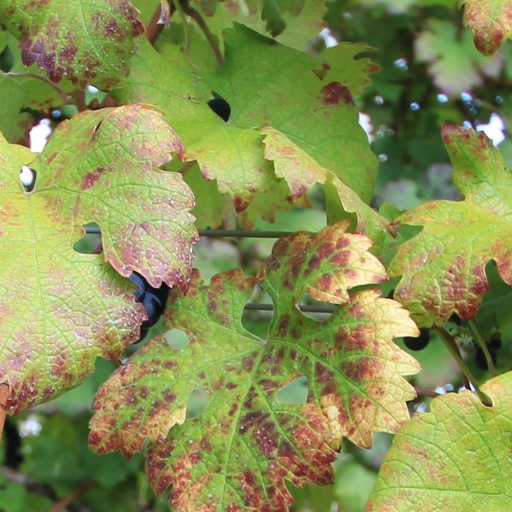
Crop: grape